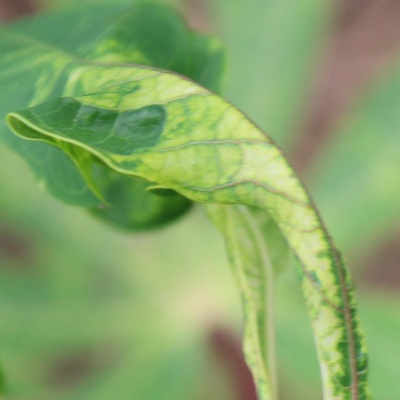
Crop: Cassava
Condition: mosaic